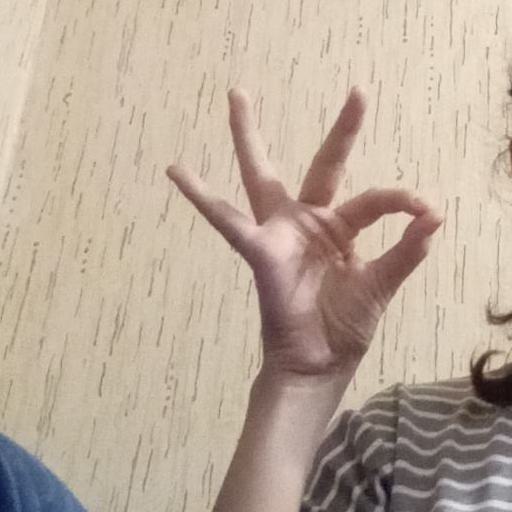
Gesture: ok